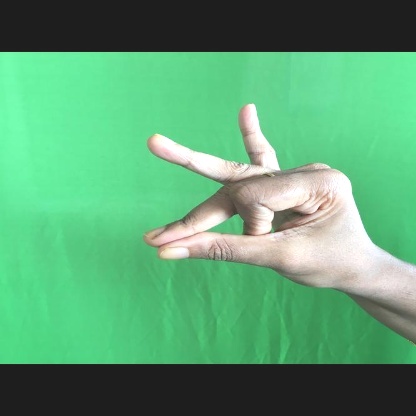
Mudra: Bramaram